My Name Is Shingo

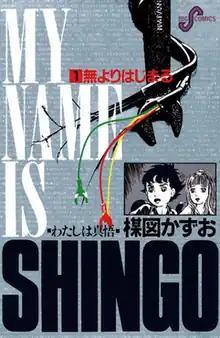
First "tankōbon" volume cover

is a Japanese science fiction manga by Kazuo Umezu. It was serialized in "Big Comic Spirits" between 1982 and 1986, with its chapters collected in 10 "tankōbon" volumes. While best known for his horror manga, Umezu desired to minimize the horror and dedicate "Shingo" to exploring concepts of god, consciousness, and the metaphysical.